Elena Lagadinova

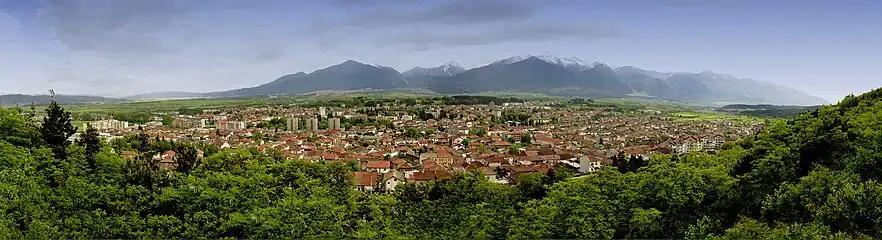
Razlog, Bulgaria, where Elena Lagadinova was born. The Pirin Mountains, where she escaped to in 1944, are visible in the distance.

Lagadinova was born in the mountain town of Razlog, Bulgaria in 1930. She came from a low-income background and lost her mother at the age of four. Her father raised her and her two brothers. In her early life, she was surrounded by discussion of the revolution and political commitment; Lagadinova's father was an early supporter of the Bulgarian Communist Party, while her oldest brother had fled to the Soviet Union to pursue work in the Communist International.